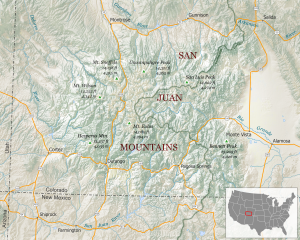
Les monts San Juan sont une chaîne de montagne du Colorado, aux États-Unis. La chaîne est une subdivision des montagnes Rocheuses.